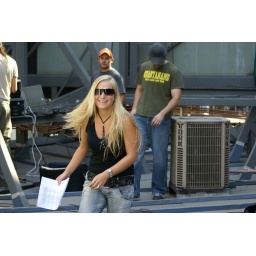
she is a friend from the work im in the back green shirt